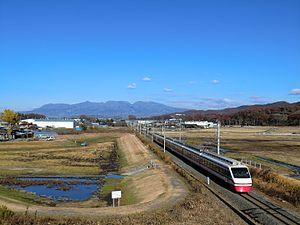
La ligne Tōbu Kiryū est une ligne ferroviaire de la compagnie privée Tōbu dans la préfecture de Gunma au Japon. Elle relie la gare d'Ōta à celle d'Akagi. C'est une branche de la ligne Tōbu Isesaki.